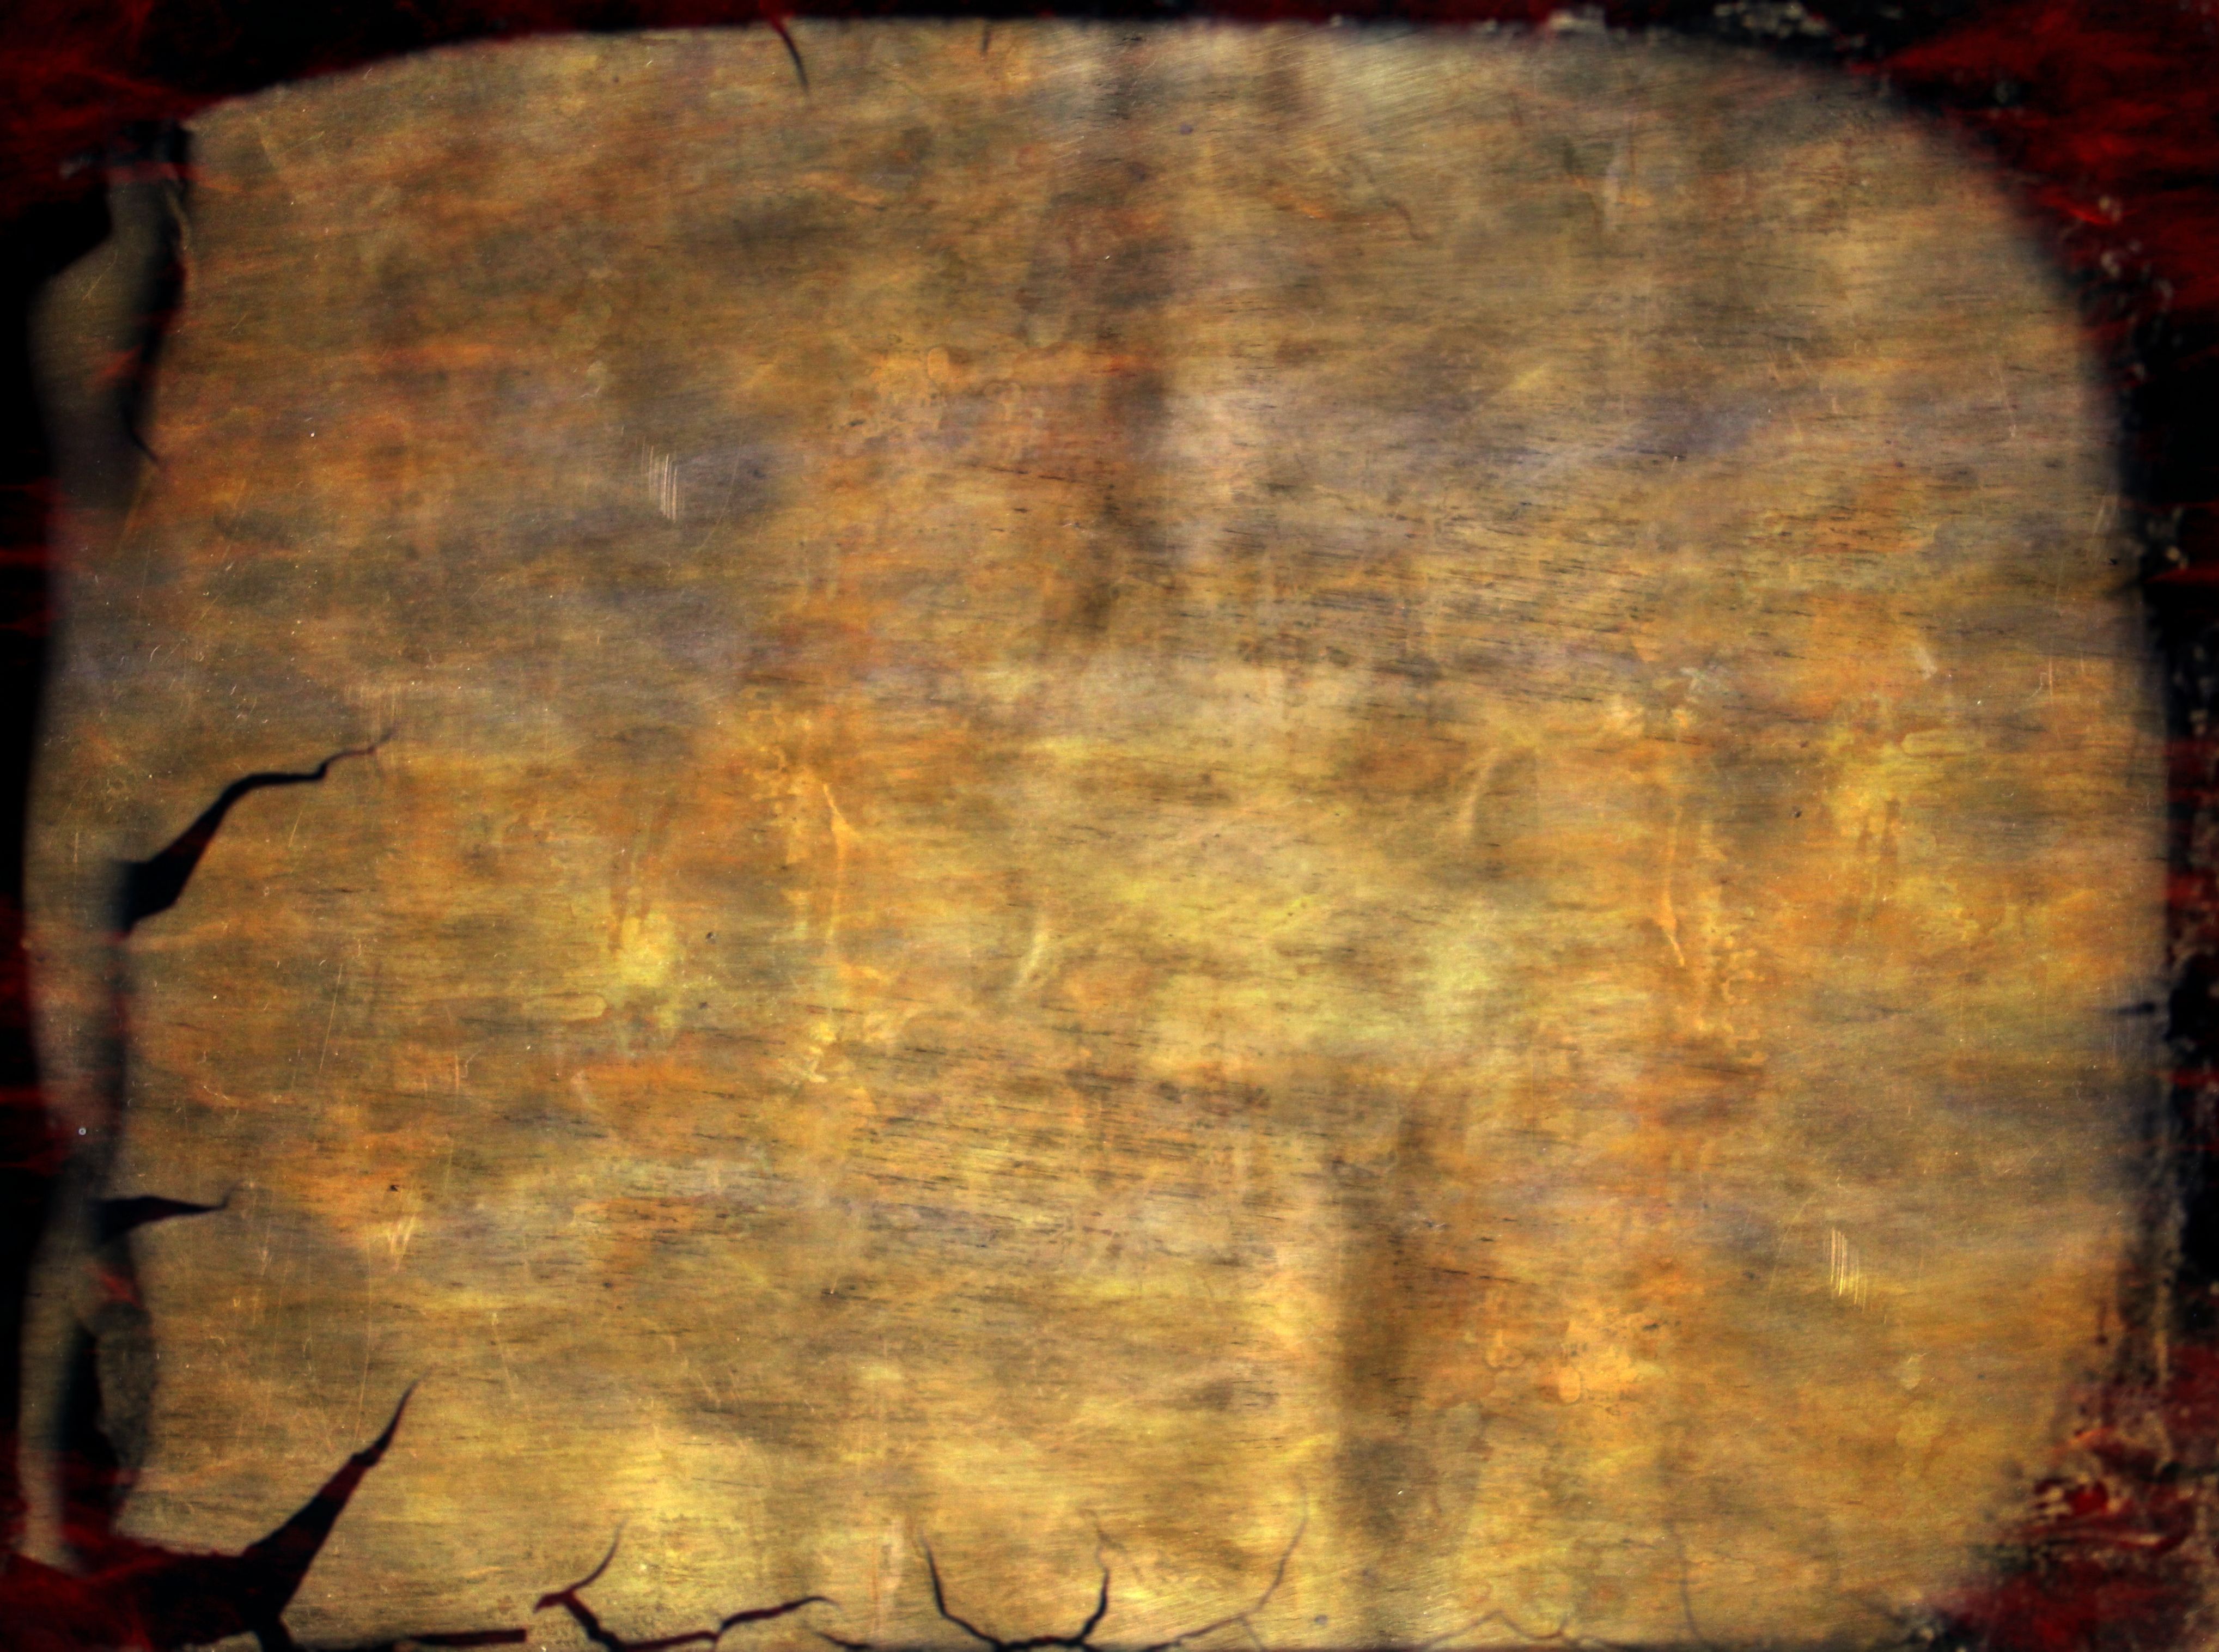
wood, texture, painting, free, art, shape, modern art